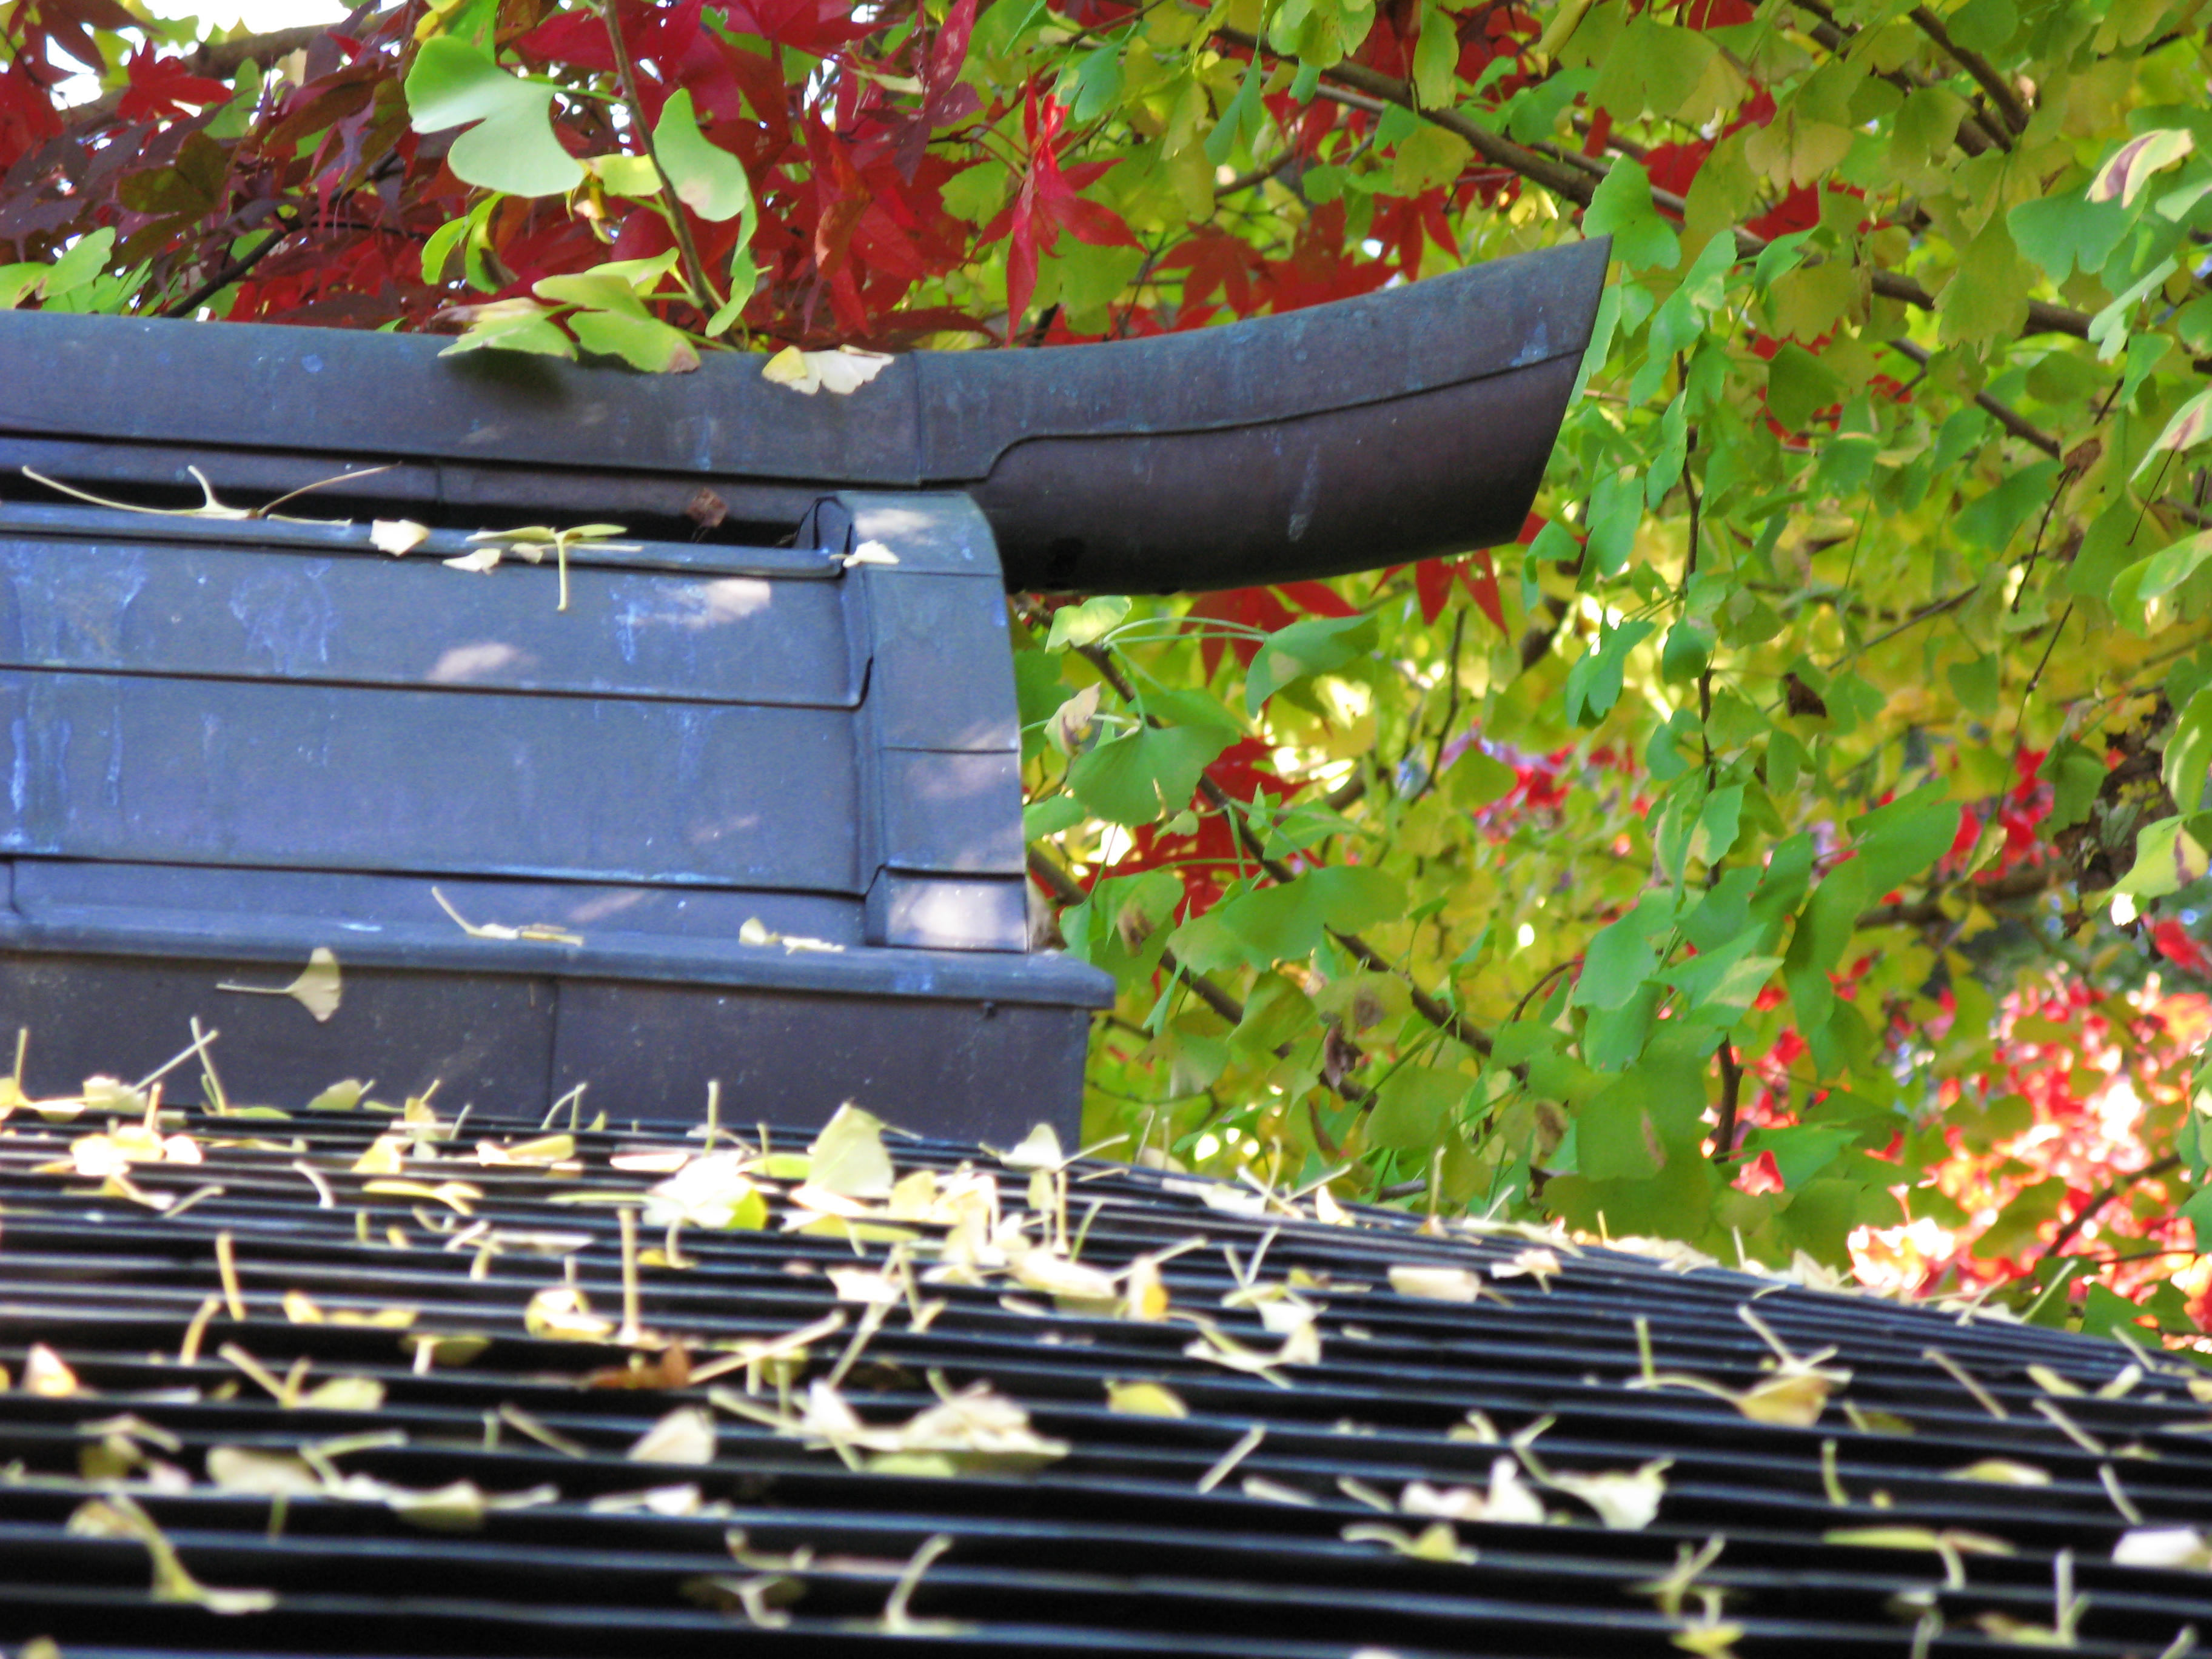
high, autumn, leaves, cool image, hires, hi, res, resolution, hondoji, g7, barbecue grill, man made object, outdoor grill